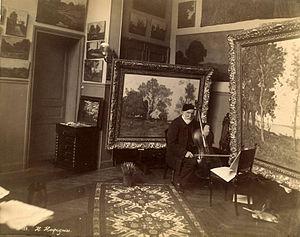
Edmond Bénard, Henri Harpignies dans son atelier, photographie.
Henri Joseph Harpignies né à Valenciennes le 28 juin 1819 et mort à Saint-Privé le 28 août 1916 est un peintre paysagiste, aquarelliste et graveur français de l'École de Barbizon.